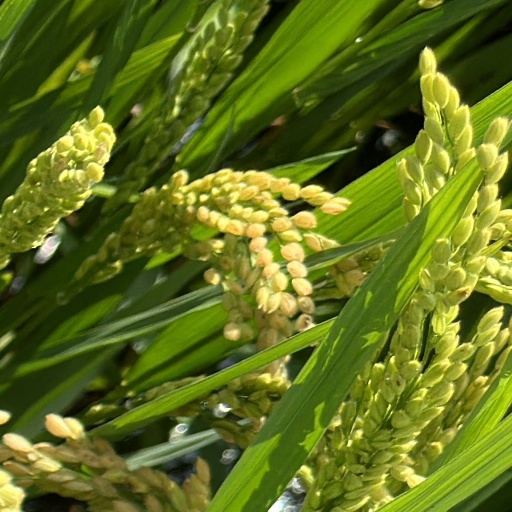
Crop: rice